Portugal in the Reconquista

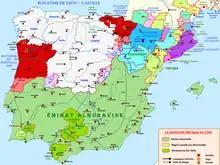
The Iberian peninsula in 1144.

Afonso probably refounded the Castle of Leiria on his return to Coimbra from his failed attack on Lisbon. This was the first step towards the recapture of the Extremadura as far as the Tagus.